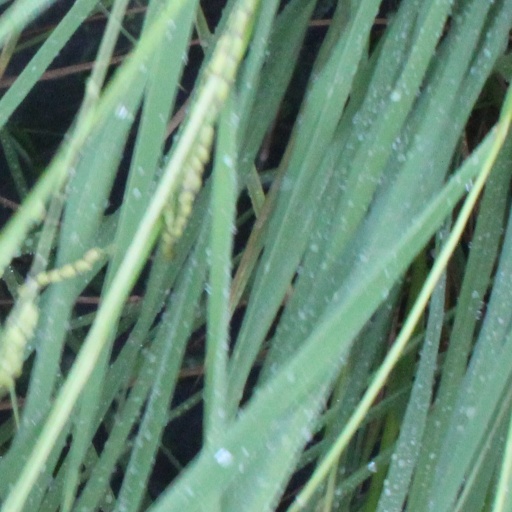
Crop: rice